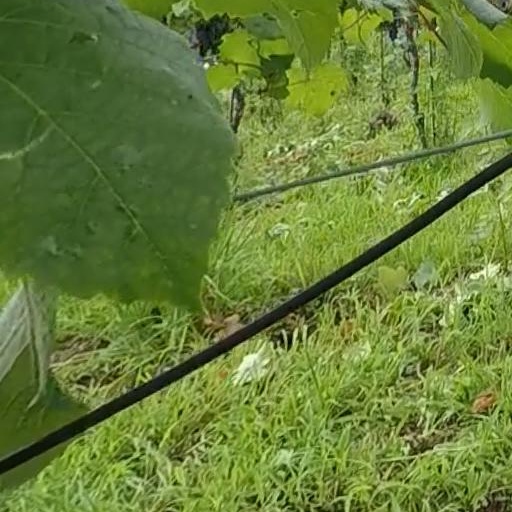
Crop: grape